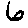
Label: 6